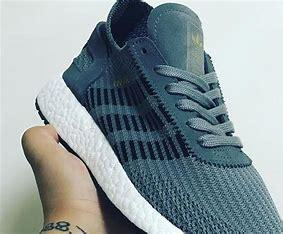
Brand: Adidas
Model: Iniki Runner